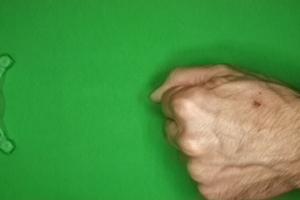
Label: rock